Jeanine Claes

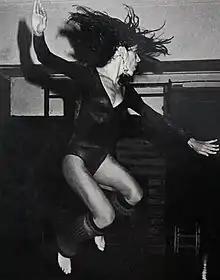
Collection Jeanine Claes

While studying, she was still not sure about pursuing a career in classical dance. : how could she free herself from the rigidity of an anti-natural environment where she could not even express all the rage within her since childhood? Despite her doubts, she still taught dancing and tried working experience with the delinquents from Colombes. In May 1968, as a 20 years old, when the factory workers locked themselves in their factories of the ceinture rouge, escorted by her group of delinquents, she managed to get the doors unlocked so she could perform a live dance show. A dance for the Others, and never solitary.